Harriet Mann Miller

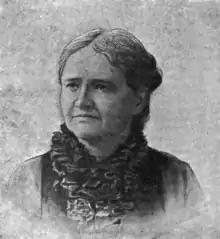
Olive Thorne Miller (1889)

In 1880, she became an avid bird watcher, introduced to the study of birds by Sara A. Hubbard, director of the Illinois Audubon Society. Miller studied captive birds, as well as birds in the wild in a series of field trips across the country during the period 1883–1903.